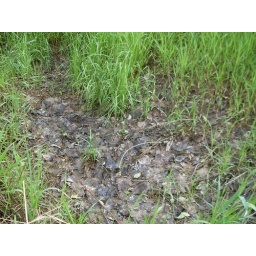
sorry this is ditch in front of land by road , brake sign see other pics